Hermann Hahn

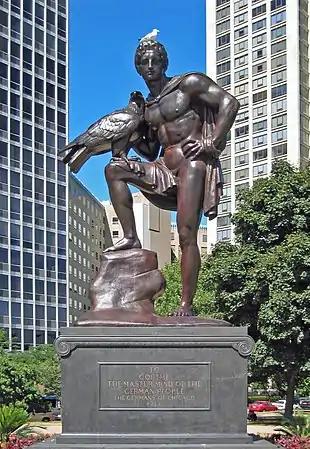
Goethe Monument in Chicago

Hahn was born in 1868 in Veilsdorf. His parents, Adalbert and Ida Hahn, were both involved in the porcelain industry. The Hahns moved to Rudolstadt where Hermann was meant to attend Gymnasium, but he left school in order to study drawing under the Hofmaler Rudolf Oppenheim. He then trained in sculpting wood and in 1887 began his studies in Munich, at the Kunstgewerbeschule and the Akademie der Bildenden Künste. He formed deep ties to Munich and the Akademie, eventually becoming a professor himself and teaching there for decades.